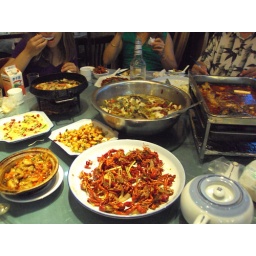
Those are spicy crawfish in the front. My favorite was the eggplant dish and the chicken wings and the spicy whole fish and the mushrooms and ......